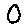
Label: 0